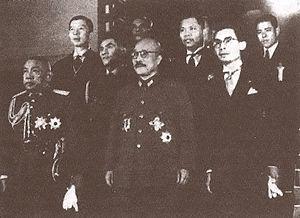
Les relations entre le Japon et la Thaïlande s'étendent sur une période allant du XVIIᵉ siècle à aujourd'hui. Les contacts ont commencé très tôt avec le commerce des navires japonais et l'installation de communautés de Japonais sur le sol siamois, interrompus seulement par l'application de la période d'isolement du Japon. Les contacts ont repris au XIXᵉ siècle et se sont si développés que le Japon est aujourd'hui l'un des premiers partenaires économiques de la Thaïlande. Les deux pays partagent le fait de n'avoir jamais été colonisés.